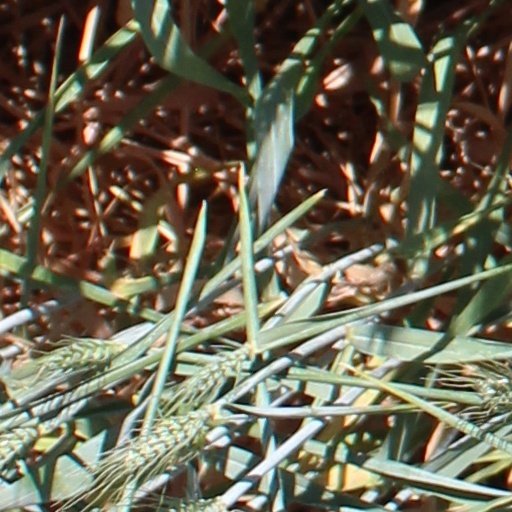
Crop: wheat